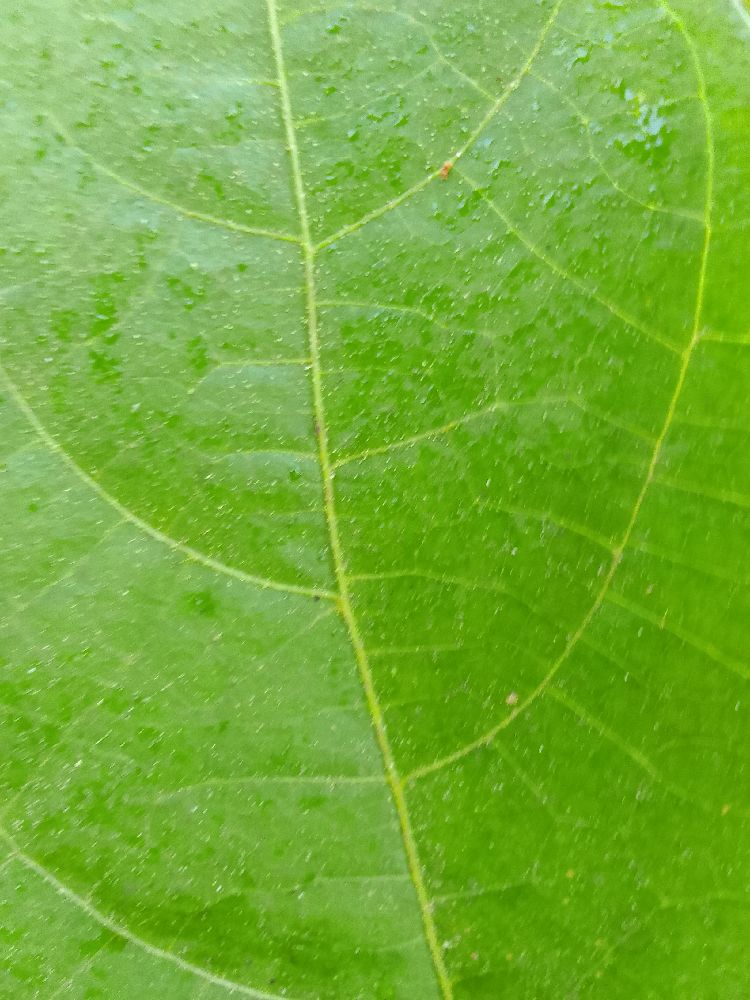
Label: healthy